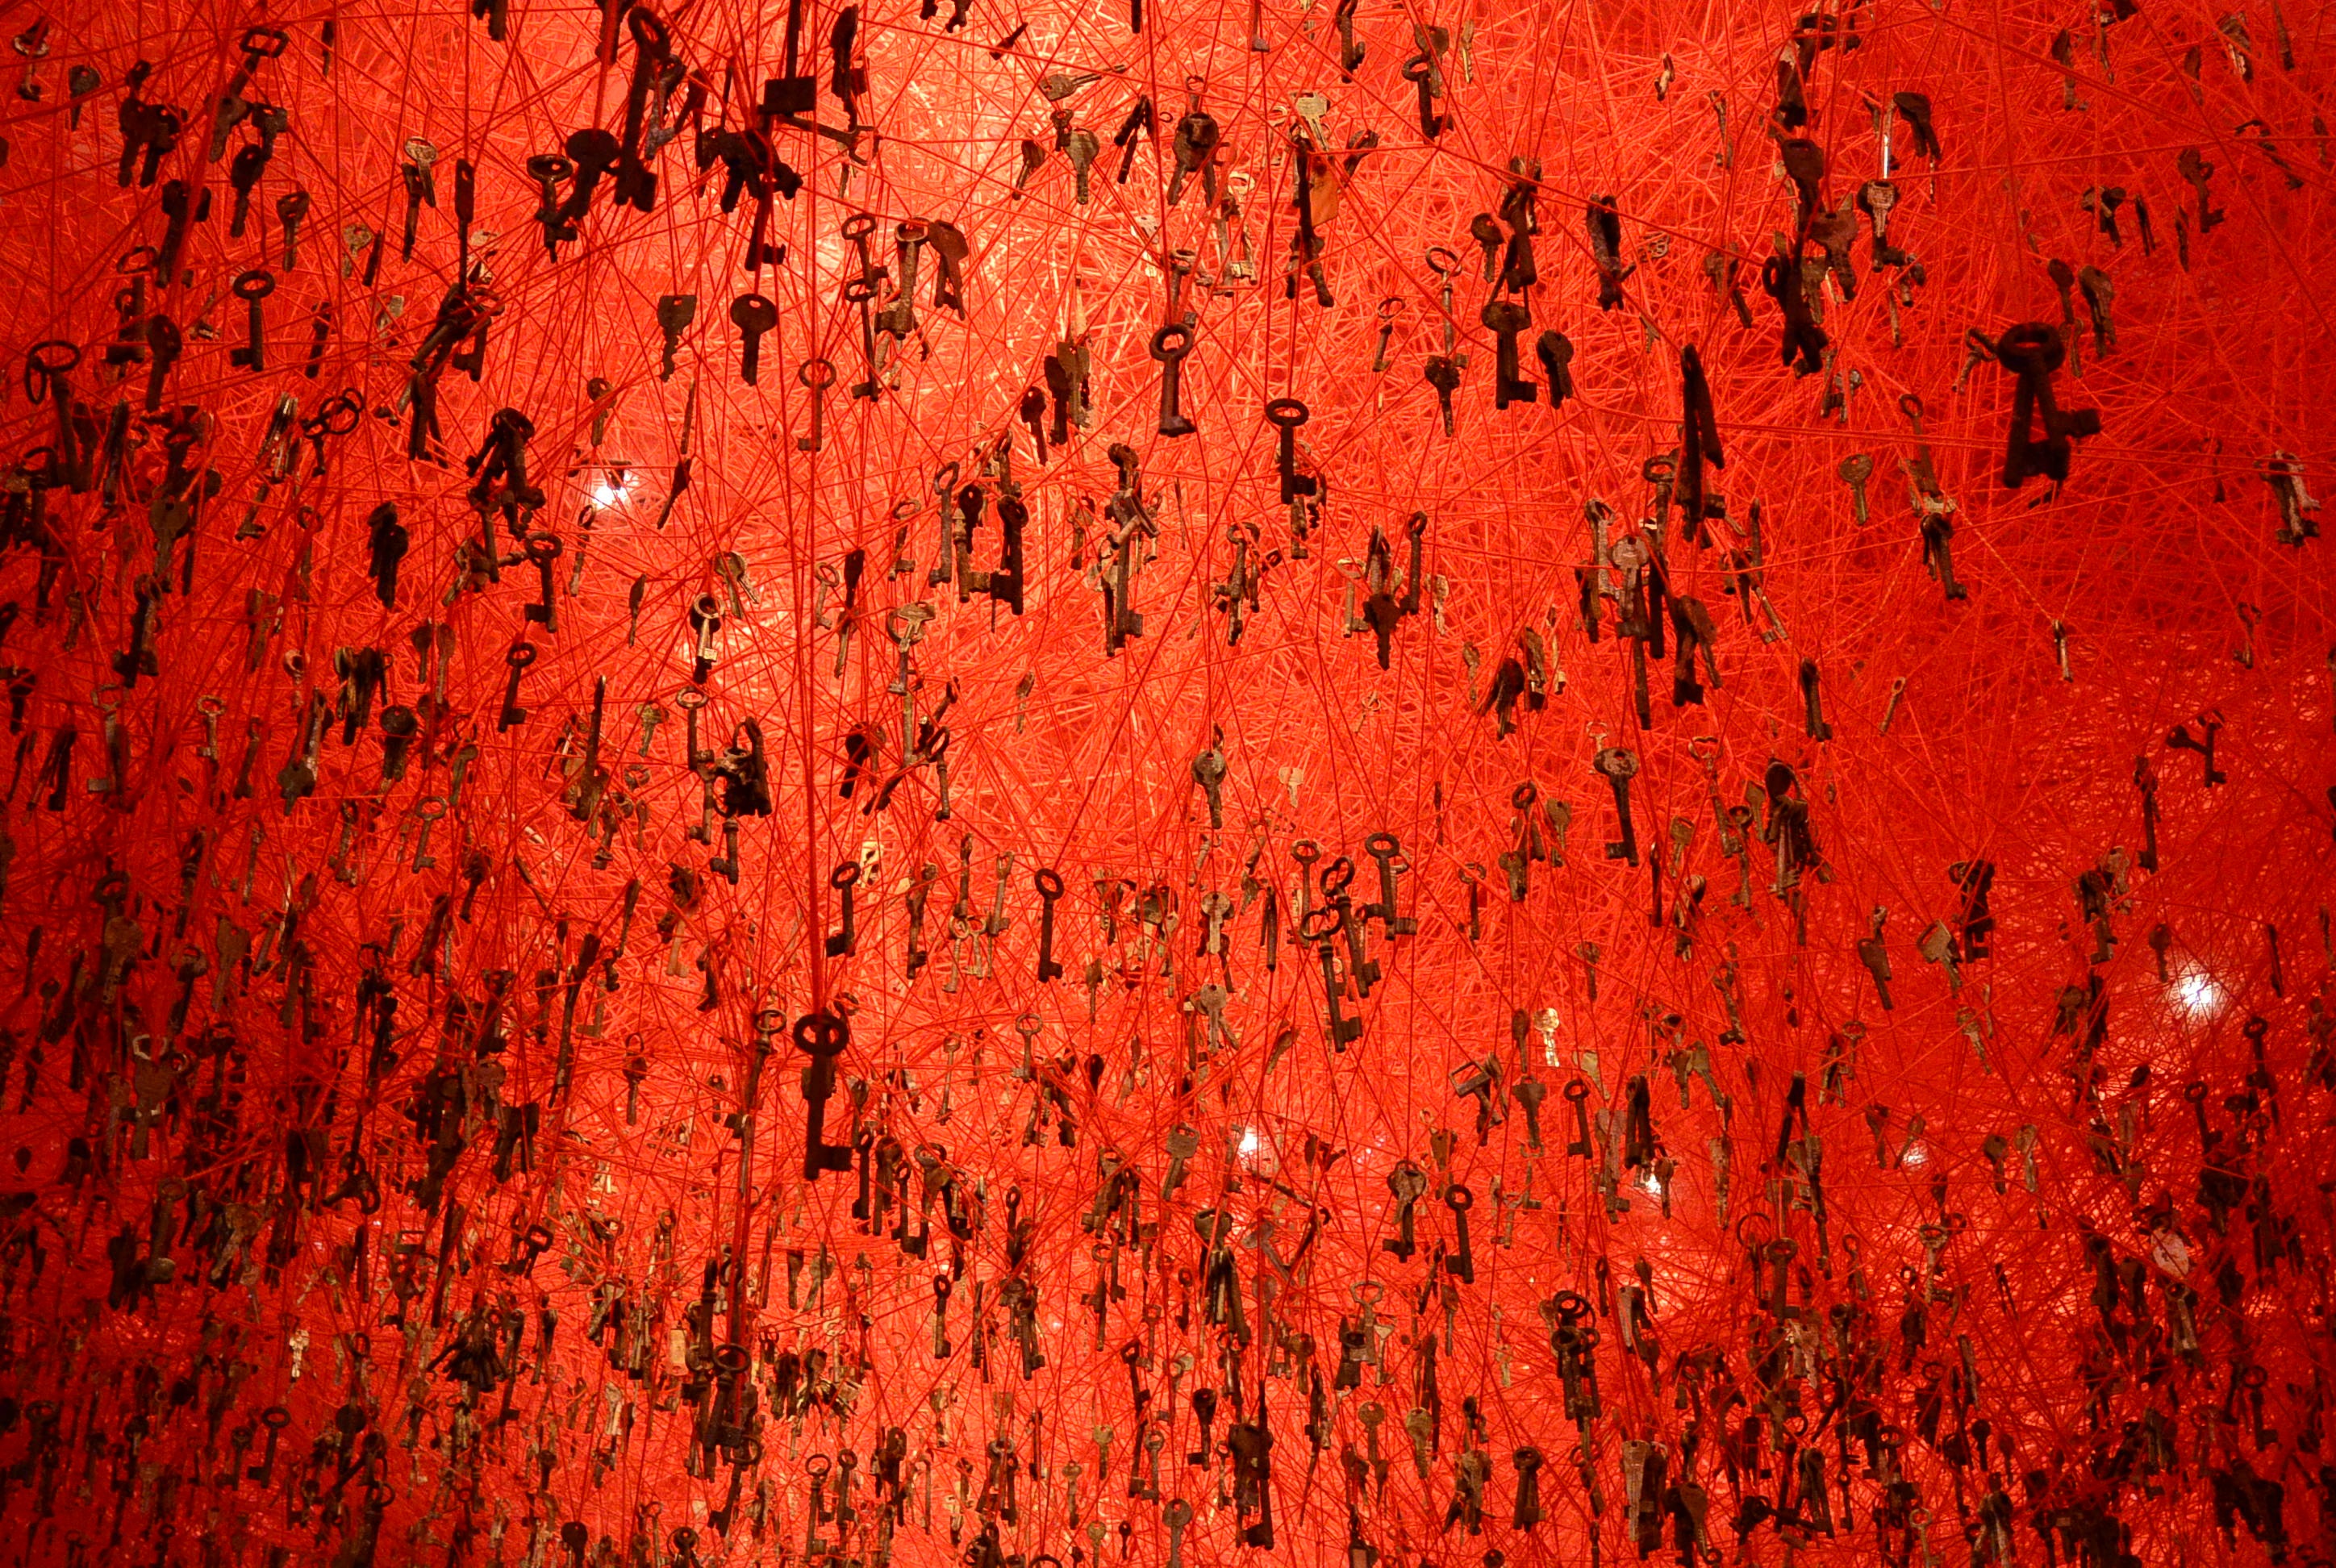
abstract, texture, red, key, soil, italy, venice, material, art, contemporary, artists, biennale, geological phenomenon